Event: Nepal Earthquake
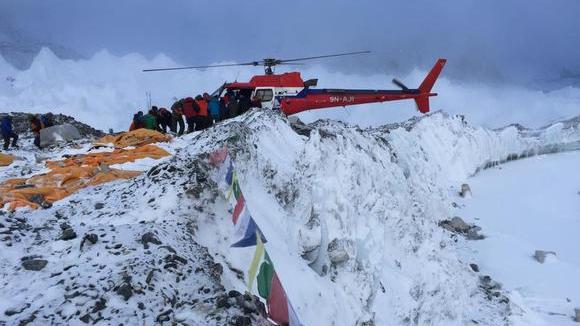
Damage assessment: no_damage